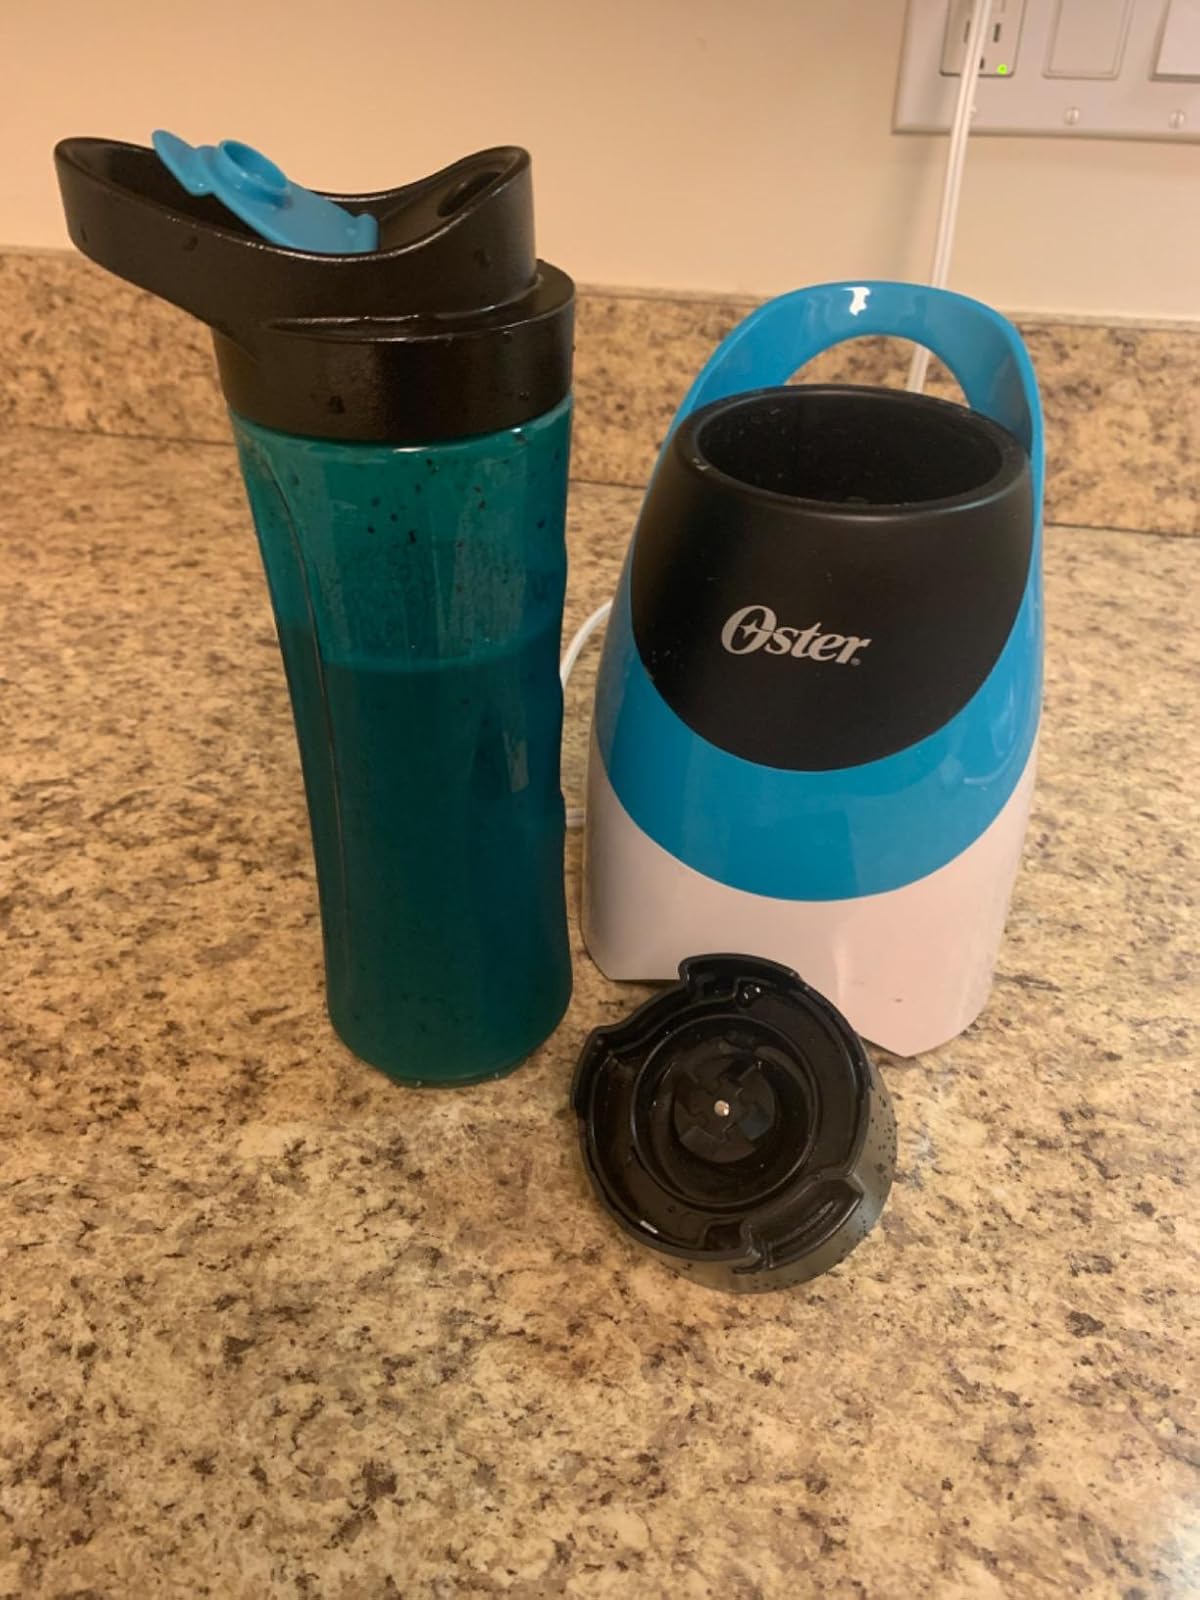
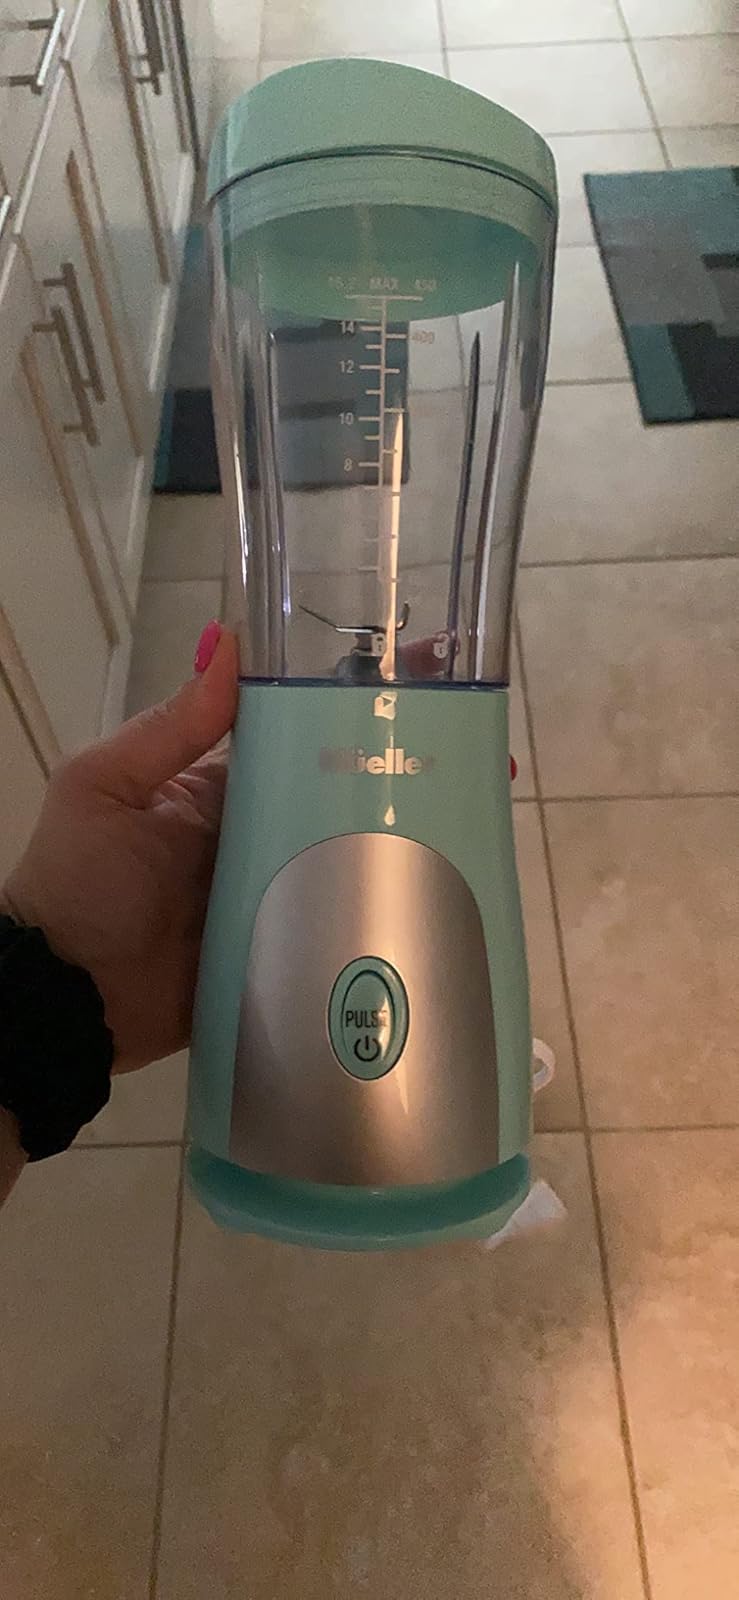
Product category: items_blender
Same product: no